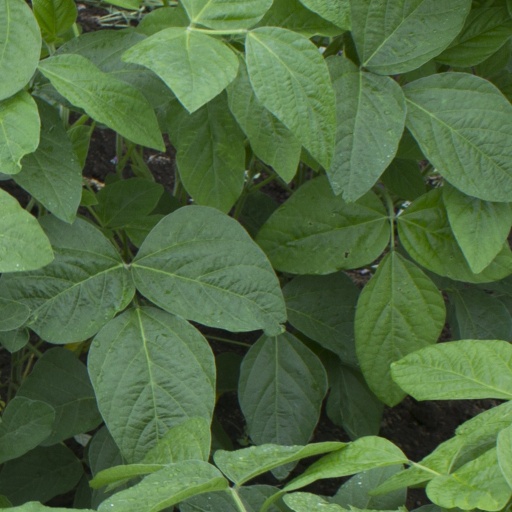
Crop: soybean